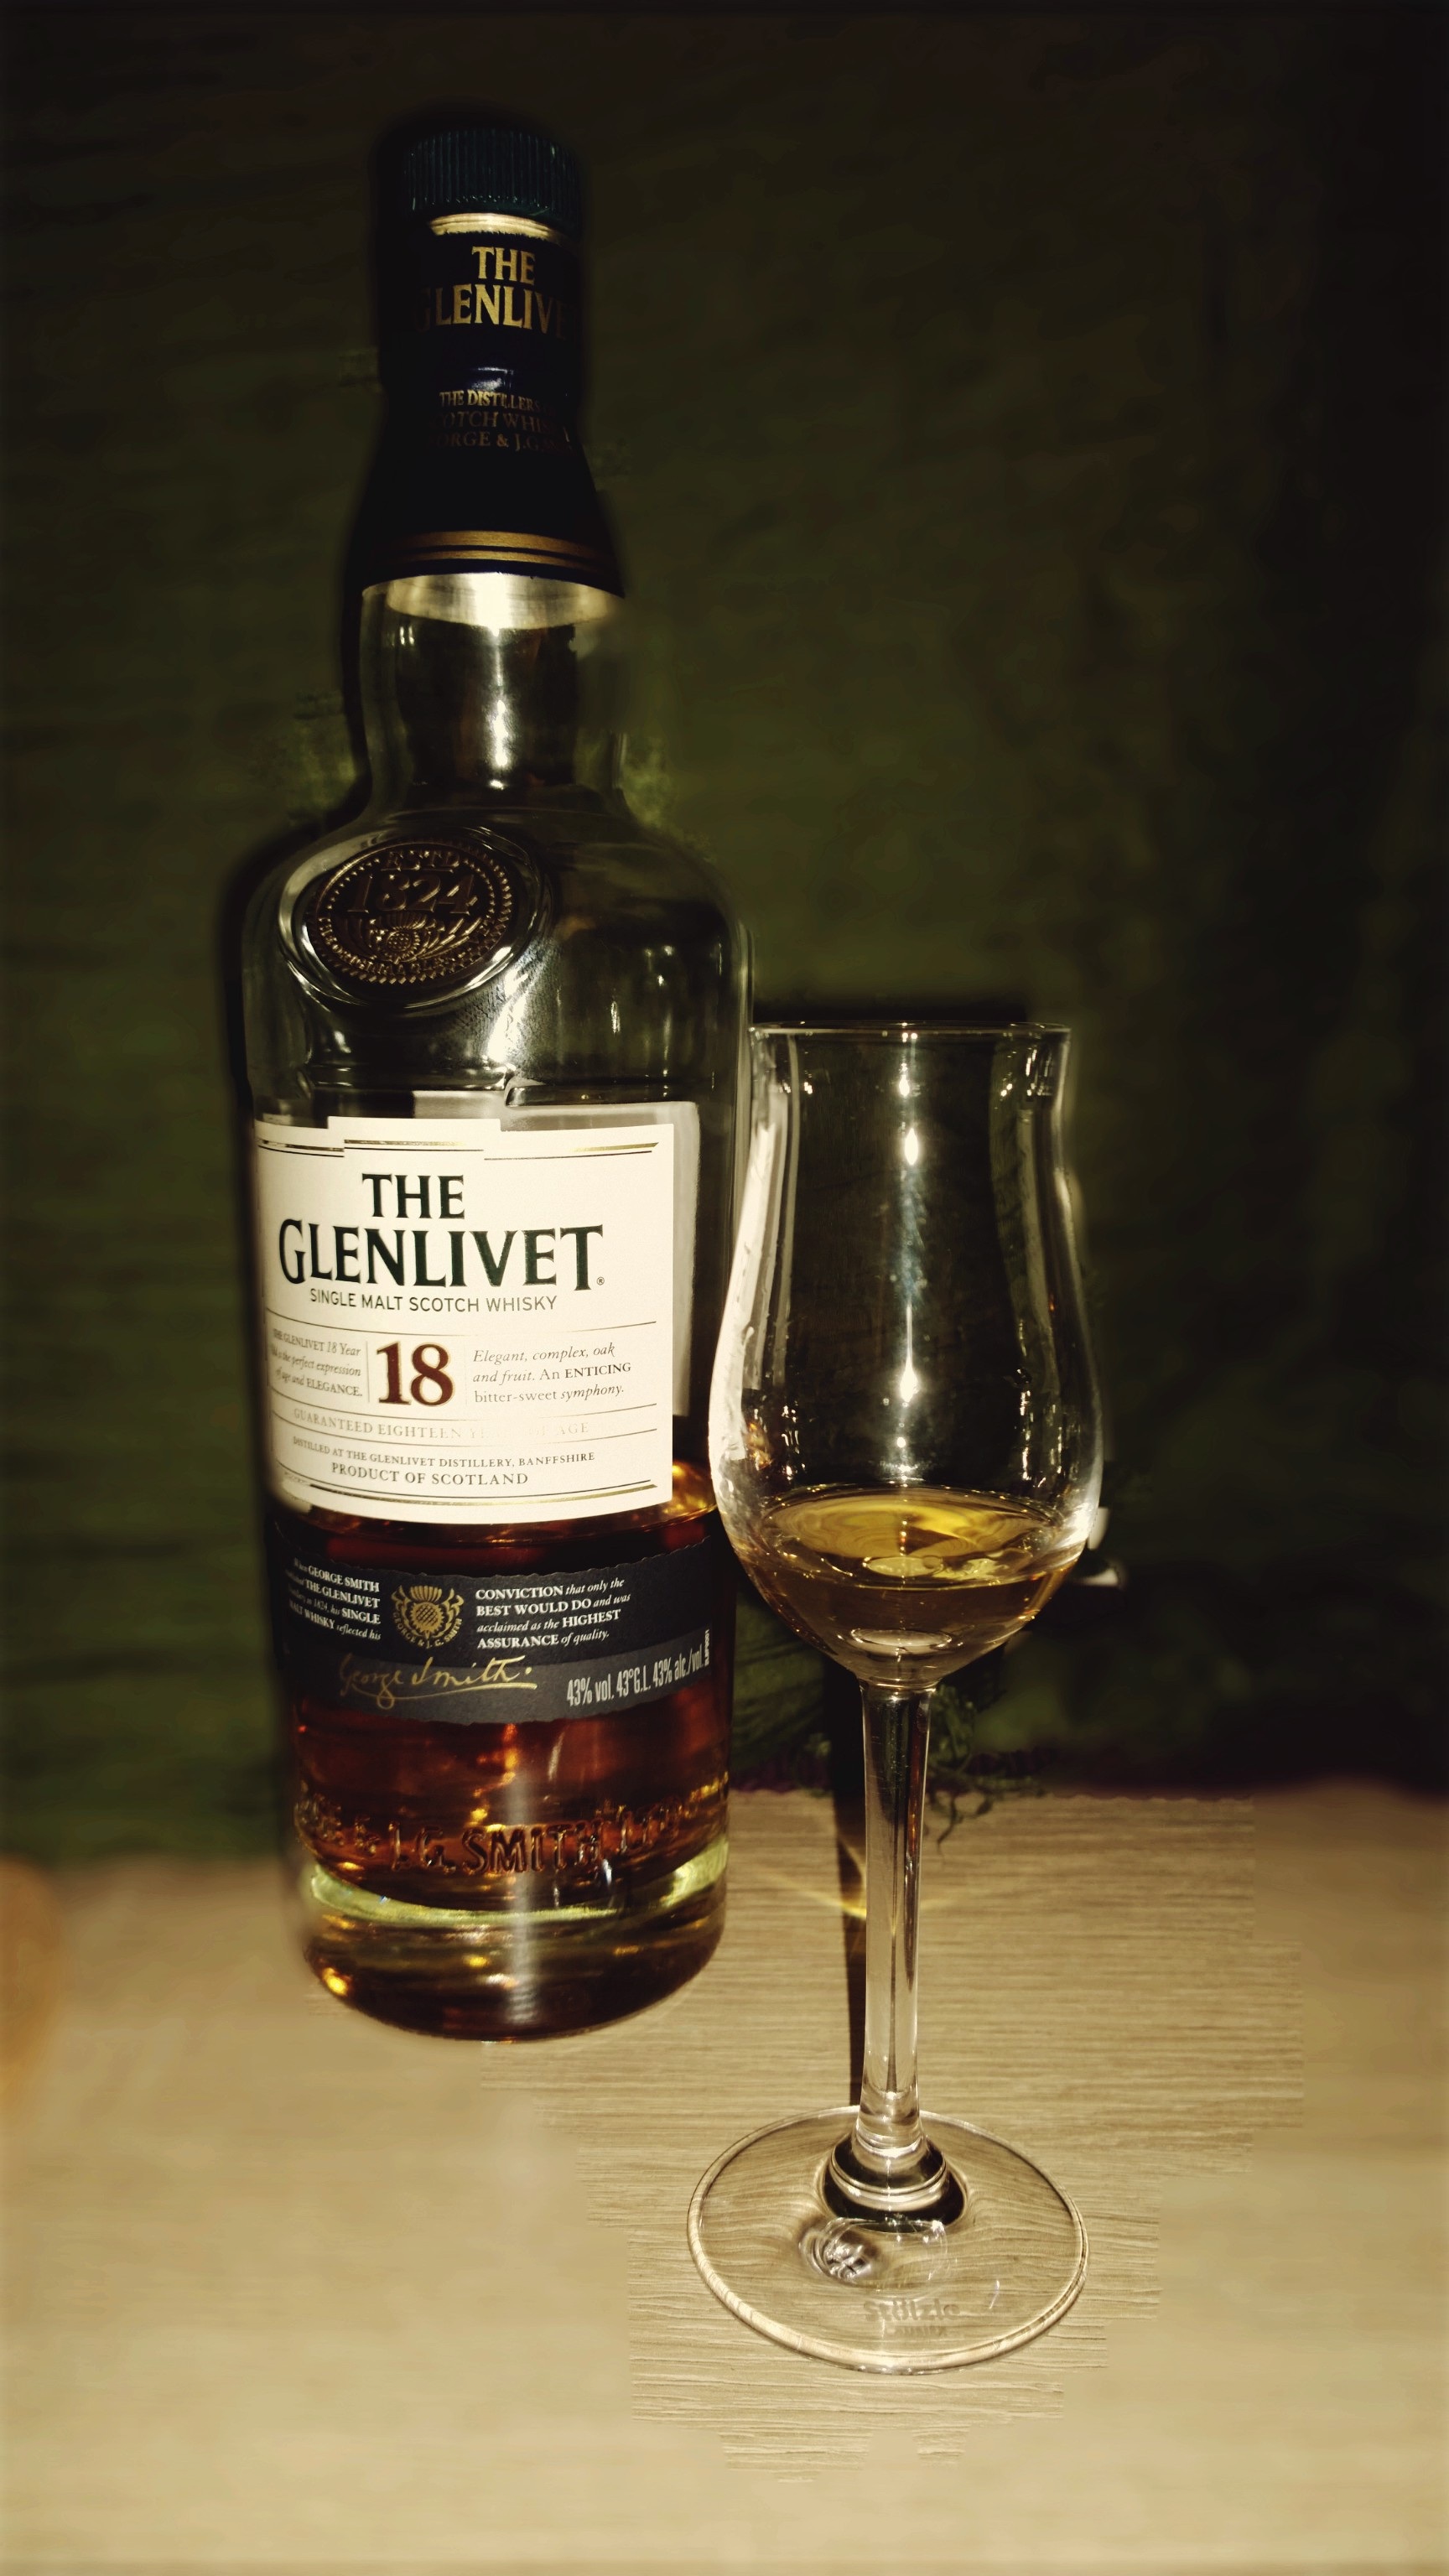
wine, drink, bottle, alcohol, whisky, liqueur, alcoholic beverage, distilled beverage